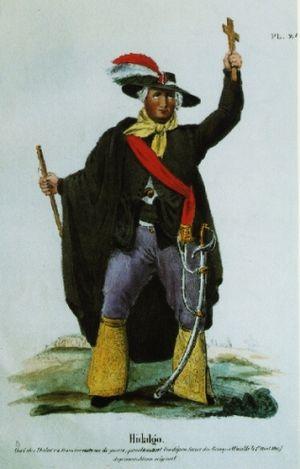
La bataille d'Aculco est un affrontement militaire de la guerre d'indépendance du Mexique qui a eu lieu le 7 novembre 1810, sur une colline proche de la ville de Aculco, appartenant à l'intendance du Mexique et située dans l'actuel État de Mexico. Cette bataille survint après que Miguel Hidalgo a décidé de retirer ses troupes après la victoire obtenue lors de la bataille de Monte de las Cruces le 30 octobre de cette même année.
Miguel Hidalgo, né le 8 mai 1753 dans l'hacienda de Corralejo près de Pénjamo dans l’État actuel de Guanajuato et exécuté le 30 juillet 1811 à Chihuahua, est un religieux dont l'insurrection en faveur de Ferdinand VII, roi d'Espagne, marqua le début d'une guerre qui se termina avec l'indépendance du Mexique en 1821